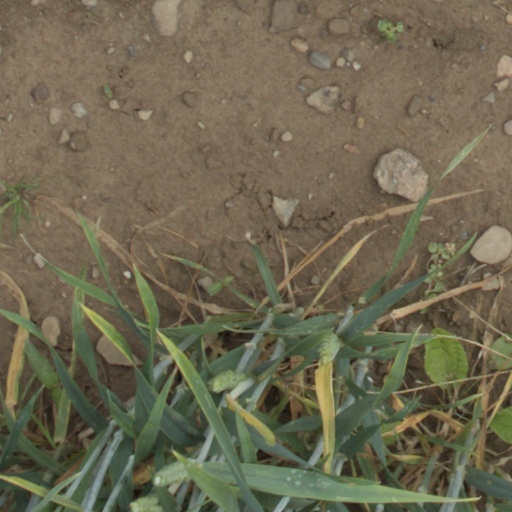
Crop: wheat